1909 College Football All-Southern Team

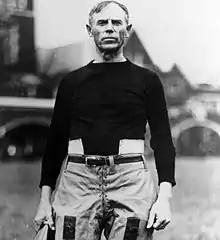
Coach Heisman.

The 1909 College Football All-Southern Team consists of American football players selected to the College Football All-Southern Teams selected by various organizations for the 1909 Southern Intercollegiate Athletic Association football season. Sewanee won the SIAA championship. VPI, an independent school, also claims a Southern championship.